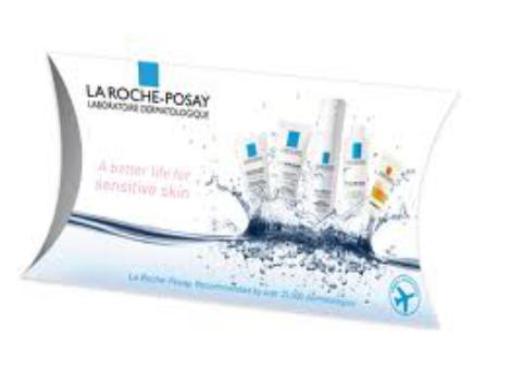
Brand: la roche-posay
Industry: Necessities